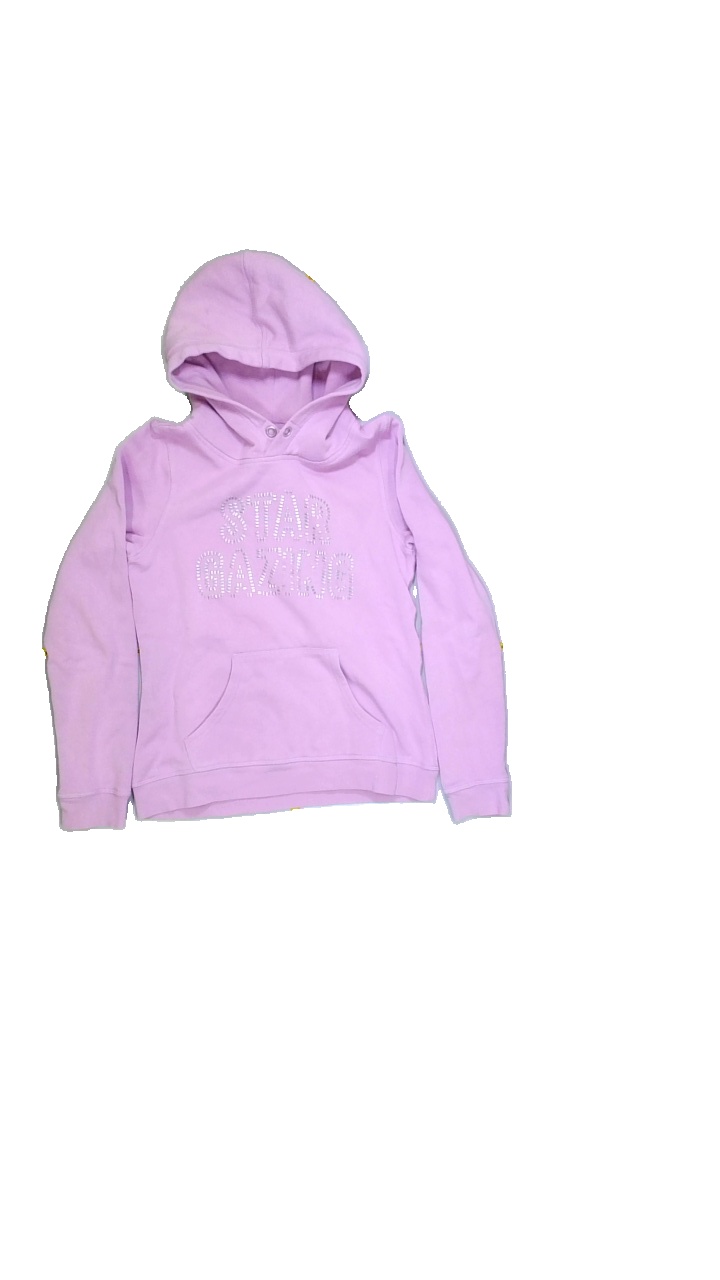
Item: Hoodie (Children)
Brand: H&m
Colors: Purple
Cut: Regular
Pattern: Other
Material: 100%cotton
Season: Spring
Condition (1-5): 2
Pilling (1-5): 3
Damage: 54
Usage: Export
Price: <50